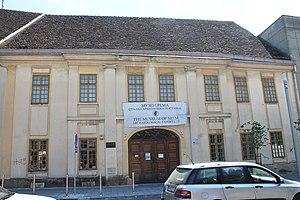
Les monuments culturels protégés constituent une catégorie de monuments de Serbie inscrits sur une liste de monuments bénéficiant de la protection de l'État. Il s'agit d'une troisième catégorie de monuments protégés classés, par leur importance, après les monuments culturels d'importance exceptionnelle et les monuments culturels de grande importance.
Cet article recense les monuments culturels du district de Syrmie en Serbie, dans la province autonome de Voïvodine.